Umm Al Quwain Fort

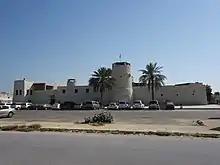
Umm Al Quwain Fort

Umm Al Quwain Fort, also known as the Al Ali Fort, is located in the city of Umm Al Quwain in the United Arab Emirates (UAE). It was the seat of the rulers of Umm Al Quwain and the centre of government in the emirate until 1969. It was used as a police station before the fort was restored and opened to the public in 2000 by Sheikh Rashid Bin Ahmed Al Mualla, the Ruler of Umm Al Quwain at the time.